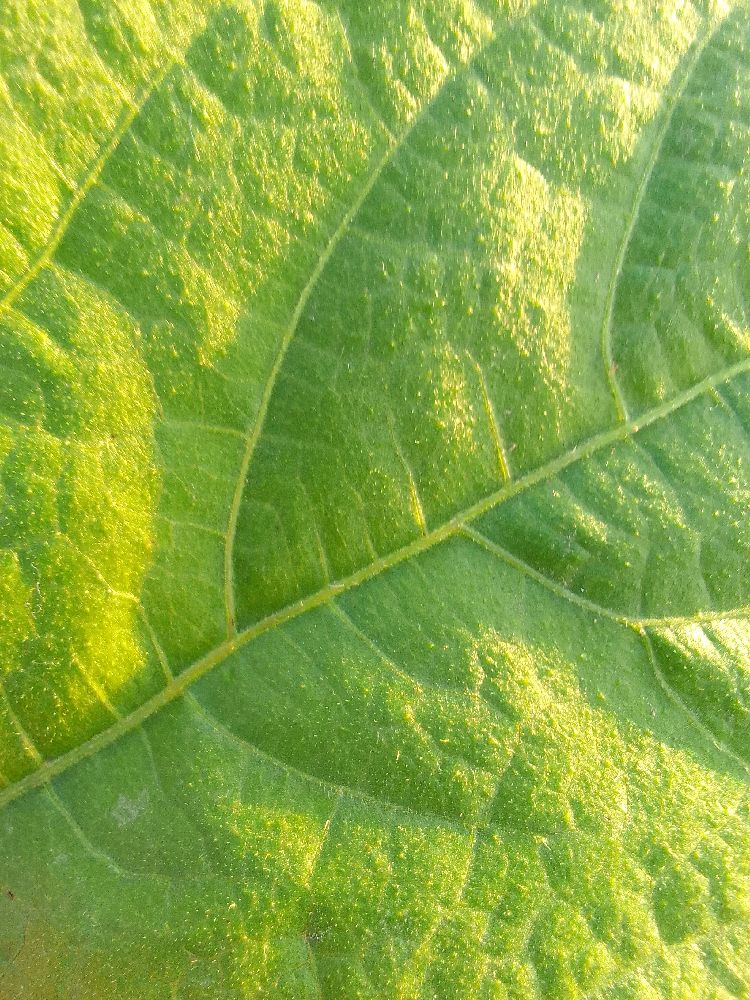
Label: healthy